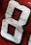
Number: 8